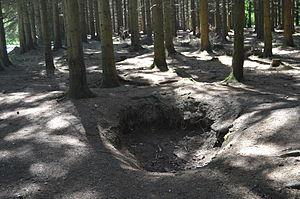
Foxholes (littéralement ""trous de renards"", tranchées individuelles) dans le Bois Jacques à Foy à Bastogne en Belgique. Ces trous ont été utilisés par la Easy Company (101ème division aéroportée) en décembre 1944 et janvier 1945 pour la défense de Bastogne, lors de la bataille des Ardennes. Le site est évoqué lors de l'épisode 7 Point de rupture / The Breaking Point de la série télévisée Frères d'armes / Band of Brothers
La Easy Company était la 2ᵉ compagnie du 2ᵉ bataillon du 506ᵉ Régiment d'infanterie parachutée de la 101ᵉ Division aéroportée américaine. S'illustrant dans tous les combats qu'elle a menés de la Normandie jusqu'en Autriche au cours de la Seconde Guerre mondiale, elle a été rendue mondialement célèbre grâce à la série Band of brothers produite par Steven Spielberg et Tom Hanks et tirée du livre éponyme de Stephen Ambrose.
Le 506ᵉ régiment d'infanterie, à l'origine 506ᵉ régiment d'infanterie parachutée, est un régiment d'infanterie légère aéroportée de l'armée de terre des États-Unis. Il est composé de deux bataillons incorporés aux 1ʳᵉ et 3ᵉ brigades de combat de la 101ᵉ division aéroportée. Participant à la plupart des conflits majeurs de l'armée américaine depuis 1942, le 506ᵉ régiment est essentiellement connu par le biais des exploits de sa Easy Company pendant la Seconde Guerre mondiale et leur médiatisation dans la série Band of Brothers, tirée du livre éponyme de Stephen Ambrose.
Richard Davis Winters dit Dick Winters est un officier de l'US Army et un vétéran de la Seconde Guerre mondiale. Durant ce conflit, il commande la Easy Company du 506ᵉ régiment d'infanterie parachutée de la 101ᵉ division aéroportée.